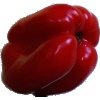
Label: Pepper Red 1